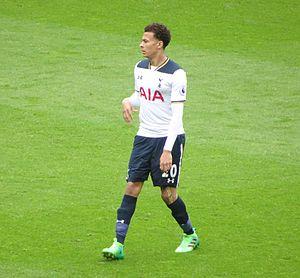
Bamidele Jermaine Alli, plus connu sous le nom de Dele Alli, né le 11 avril 1996 à Milton Keynes, est un footballeur international anglais qui évolue au poste de milieu de terrain à Tottenham.